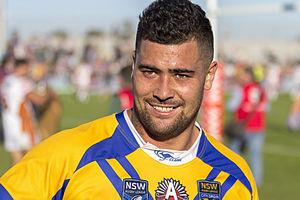
Andrew Fifita, né le 20 juin 1989 à Griffith, est un joueur de rugby à XIII australien d'origine tongienne évoluant au poste de pilier ou deuxième ligne. Il fait ses débuts professionnels en National Rugby League avec la franchise des Wests Tigers en 2010. Il revêt d'abord le maillot de la sélection des Tonga avant de revêtir celui de l'Australie avec laquelle il dispute la Coupe du monde 2013. En 2012, il signe aux Cronulla Sharks y connaissant des participations aux State of Origin et au City vs Country Origin.